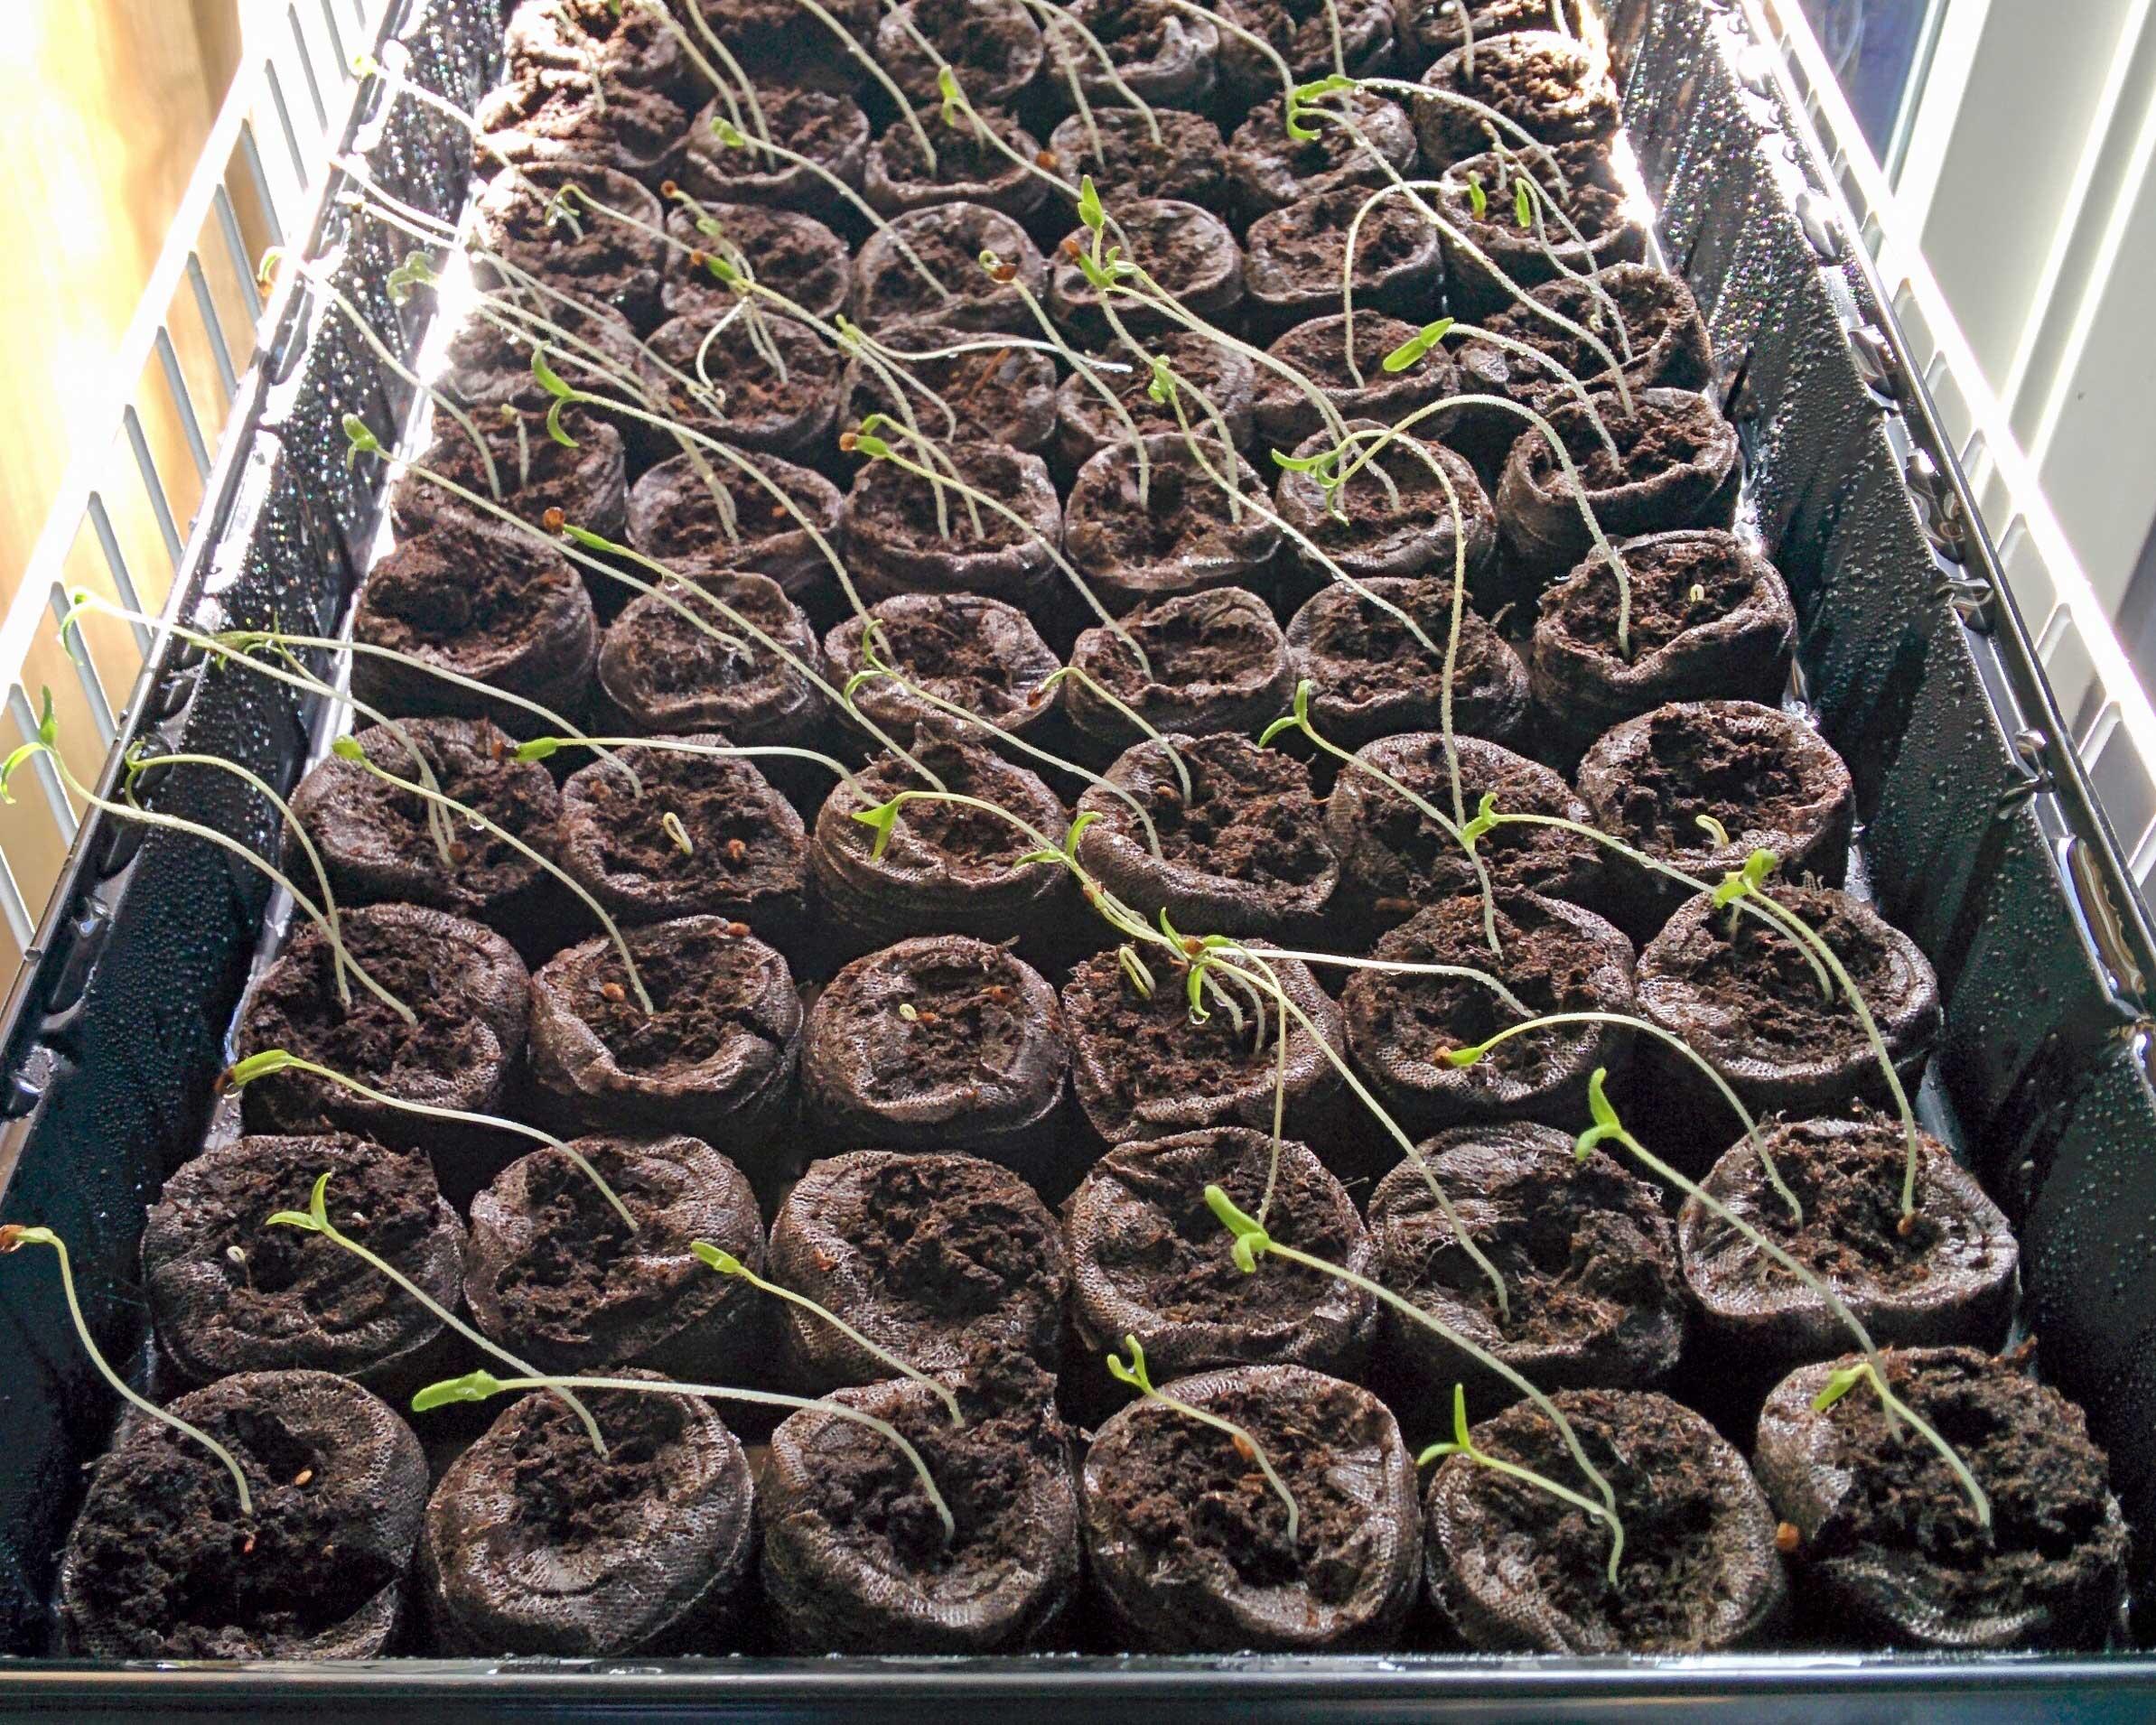
Mbegu za mazao zikiwa zimeoteshwa katika vikopo vidogo, ndani kukiwa na udongo wenye unyevu pamoja na lutuba, ambao unasaidia mbegu hiyo kuchipua katika kiche hiyo.